Analytical psychology

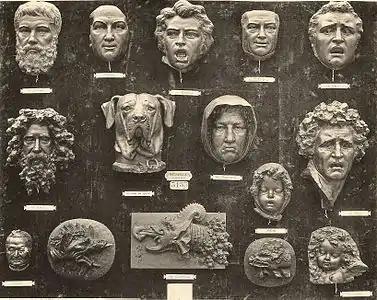
Persona is a social representation of the self, drawn from the Latin term for "mask". It serves as a public face.

Jung identified the archetypal anima as being the unconscious feminine component of men and the archetypal animus as the unconscious masculine component in women. These are shaped by the contents of the collective unconscious, by others, and by the larger society. However, many modern-day Jungian practitioners do not ascribe to a literal definition, citing that the Jungian concept points to every person having both an anima and an animus. Jung considered, for instance, an "animus of the anima" in men, in his work "Aion" and in an interview in which he says:Jung stated that the anima and animus act as guides to the unconscious unified Self, and that forming an awareness and a connection with the anima or animus is one of the most difficult and rewarding steps in psychological growth. Jung reported that he identified his anima as she spoke to him, as an inner voice, unexpectedly one day.